Black-and-red broadbill

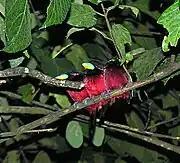
Three black-and-red broadbills roosting together on a branch

The black-and-red broadbill is found in Brunei, Cambodia, Indonesia, Laos, Malaysia, Myanmar, Singapore, Thailand, and Vietnam. In peninsular Thailand, it has vanished locally from some areas. It was also common in Singapore until the 1940s, after which it was not recorded until 2004, and then 2020. It mainly inhabits riparian forest edges up to altitudes of throughout its range, although it can sometimes be found up to altitudes of m. In areas further downstream, it inhabits screw-palm swamps near the edges of mangroves. In areas affected by heavy land-conversion, it inhabits rubber plantations and coconut groves or orchards that have water channels. It has also been observed in peat swamp forest, but rarely enters closed-canopy forest. It can adapt quite well to disturbed habitat, surviving in secondary forest that has some tall trees remaining, as well as secondary vegetation with clumps of forest in pastureland. It also inhabits seriously degraded habitats along rivers.